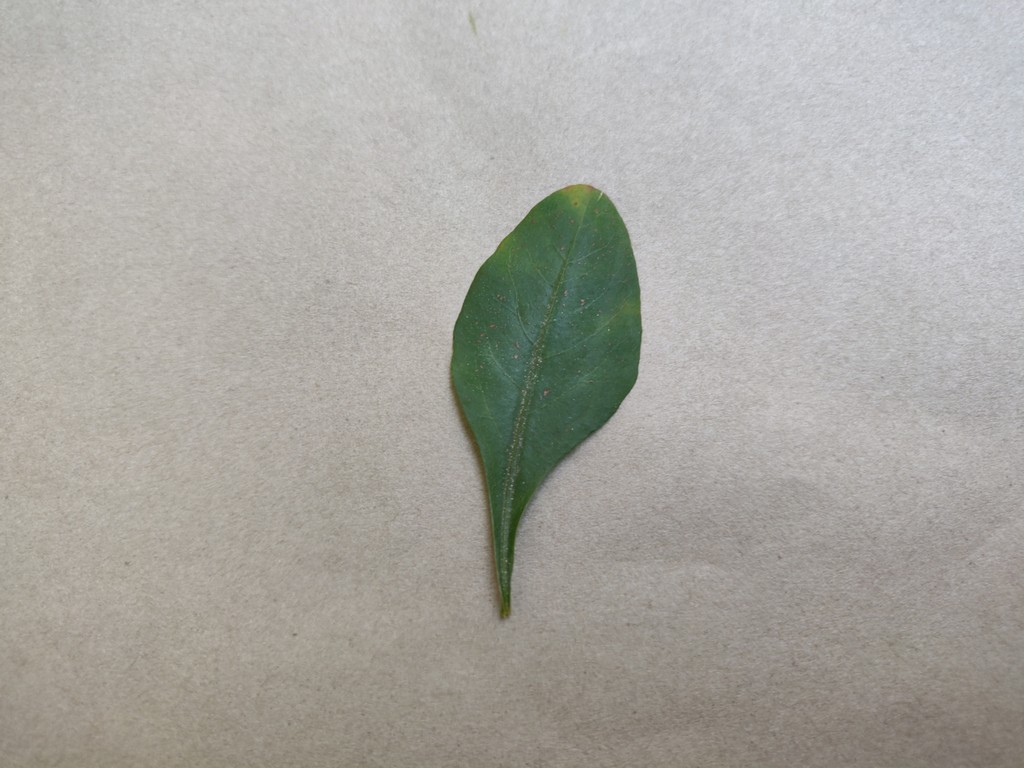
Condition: Unhealthy
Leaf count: single
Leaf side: front